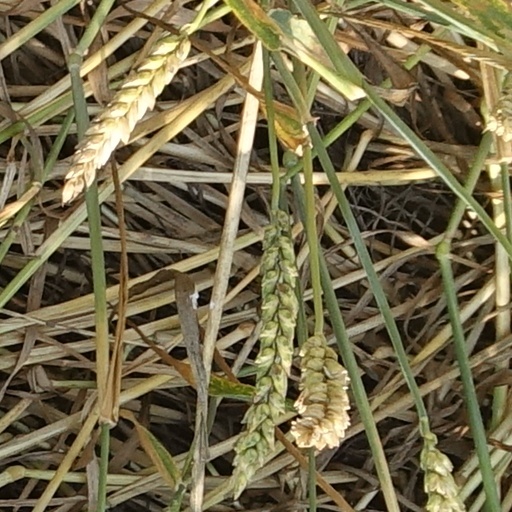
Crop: wheat